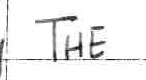
Label: Wizards